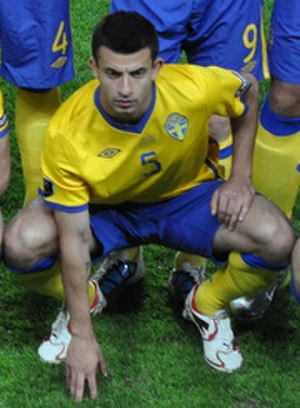
Behrang Safari
Behrang Safari er en iranskfødt svensk fodboldspiller, der spiller som venstre back eller alternativt kantspiller hos Malmö FF. Han har tidligere været udlandsprofessionel hos FC Basel og Anderlecht.